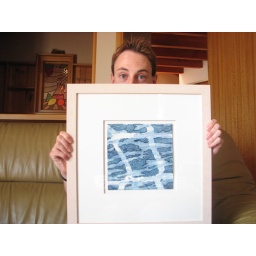
And your picture hangs on the wall in the house like it was always meant to go there...